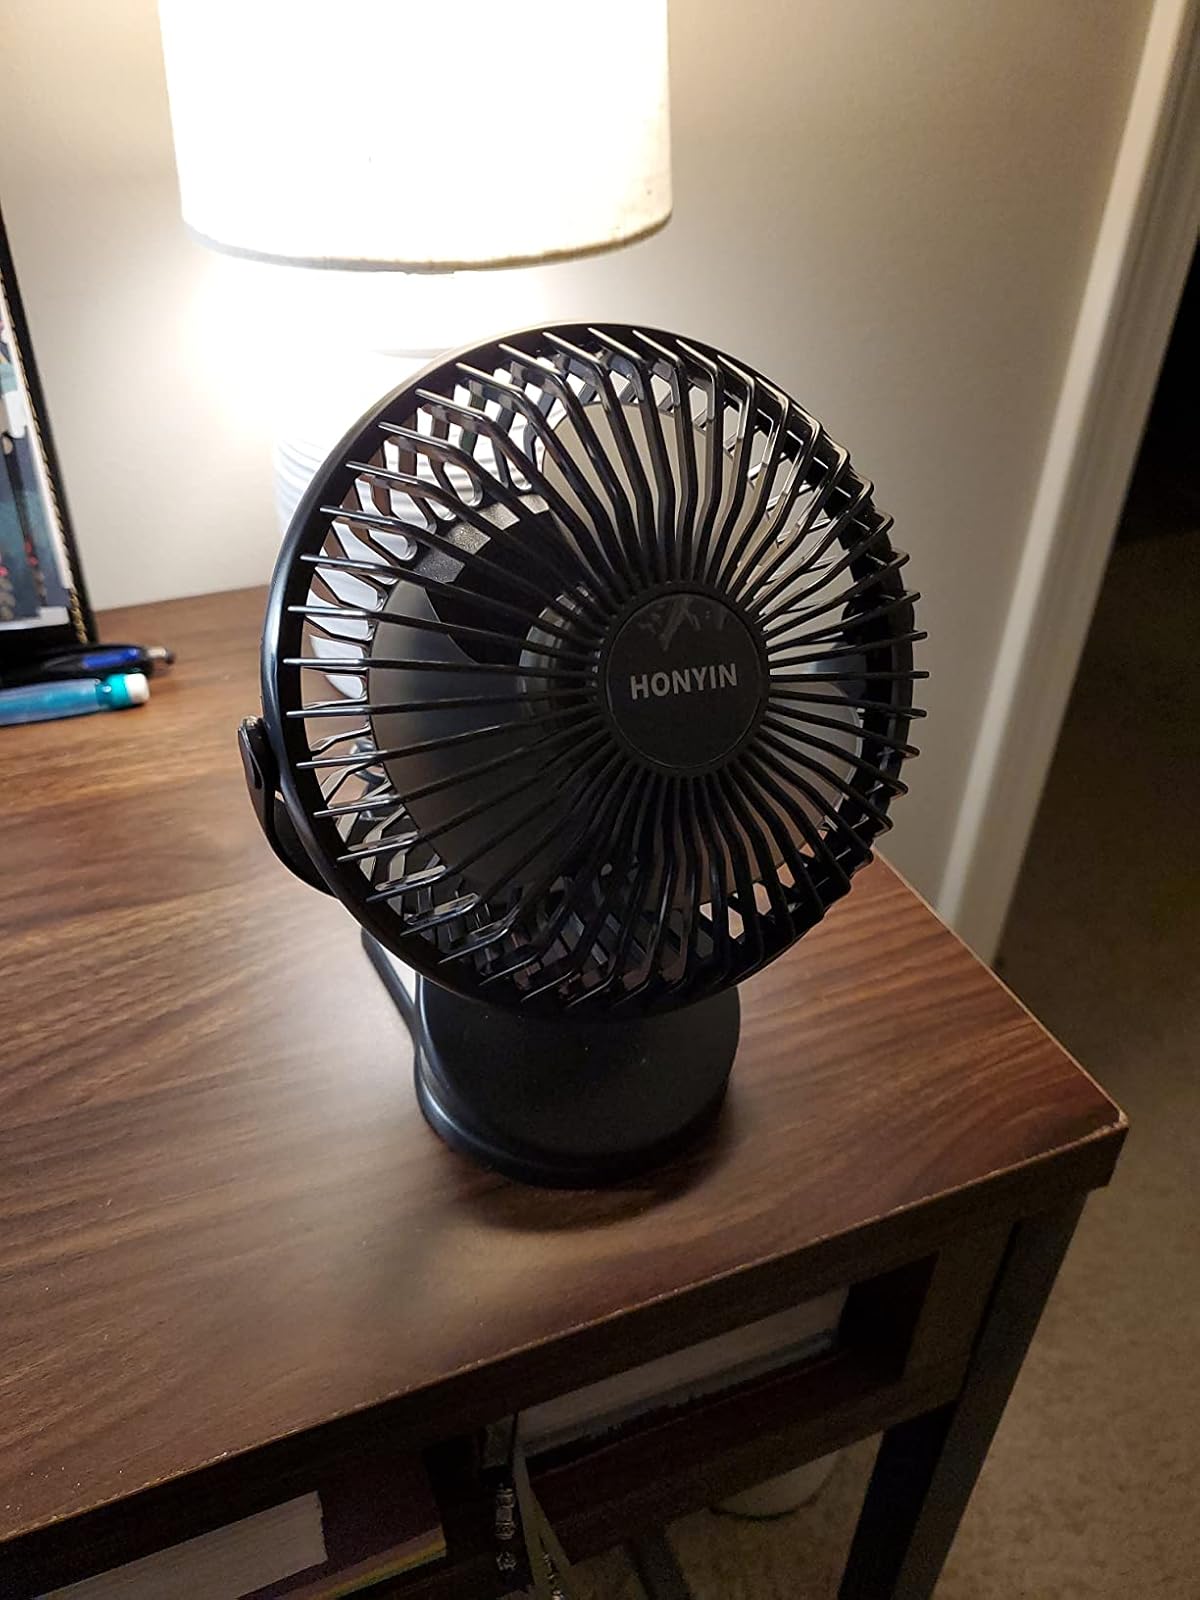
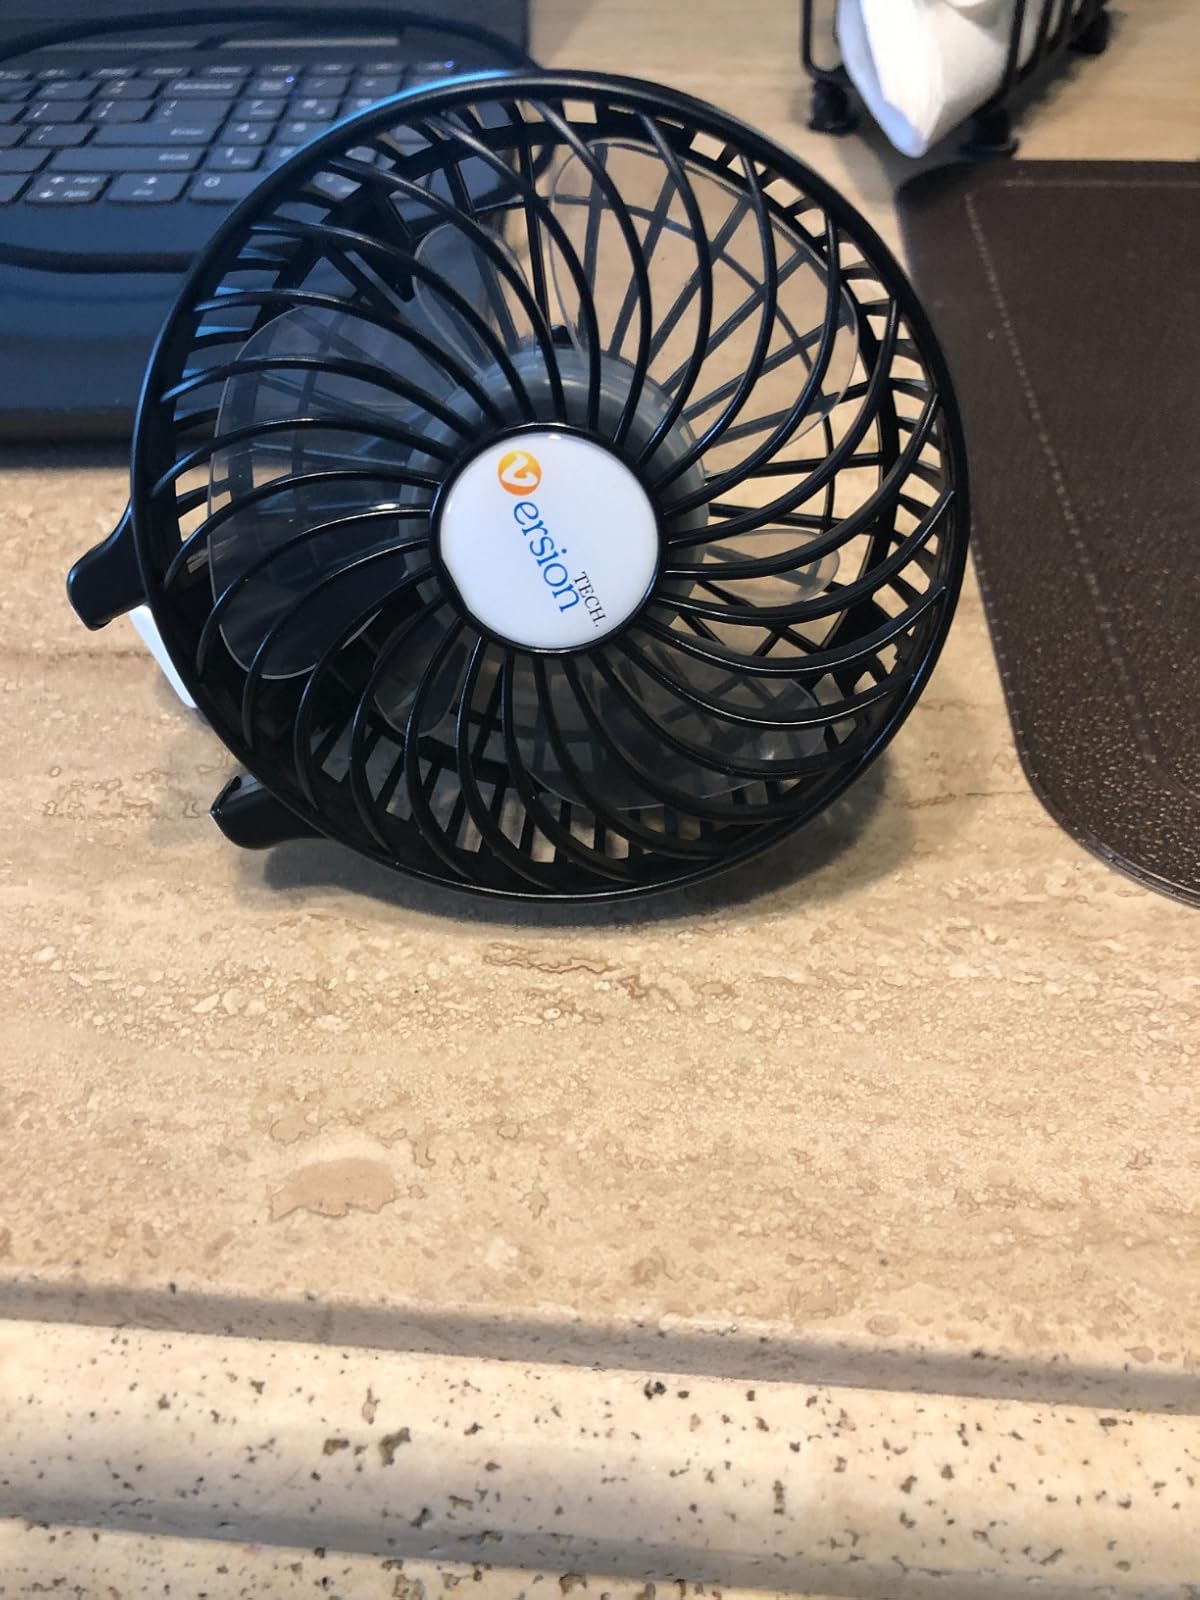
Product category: fan
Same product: no